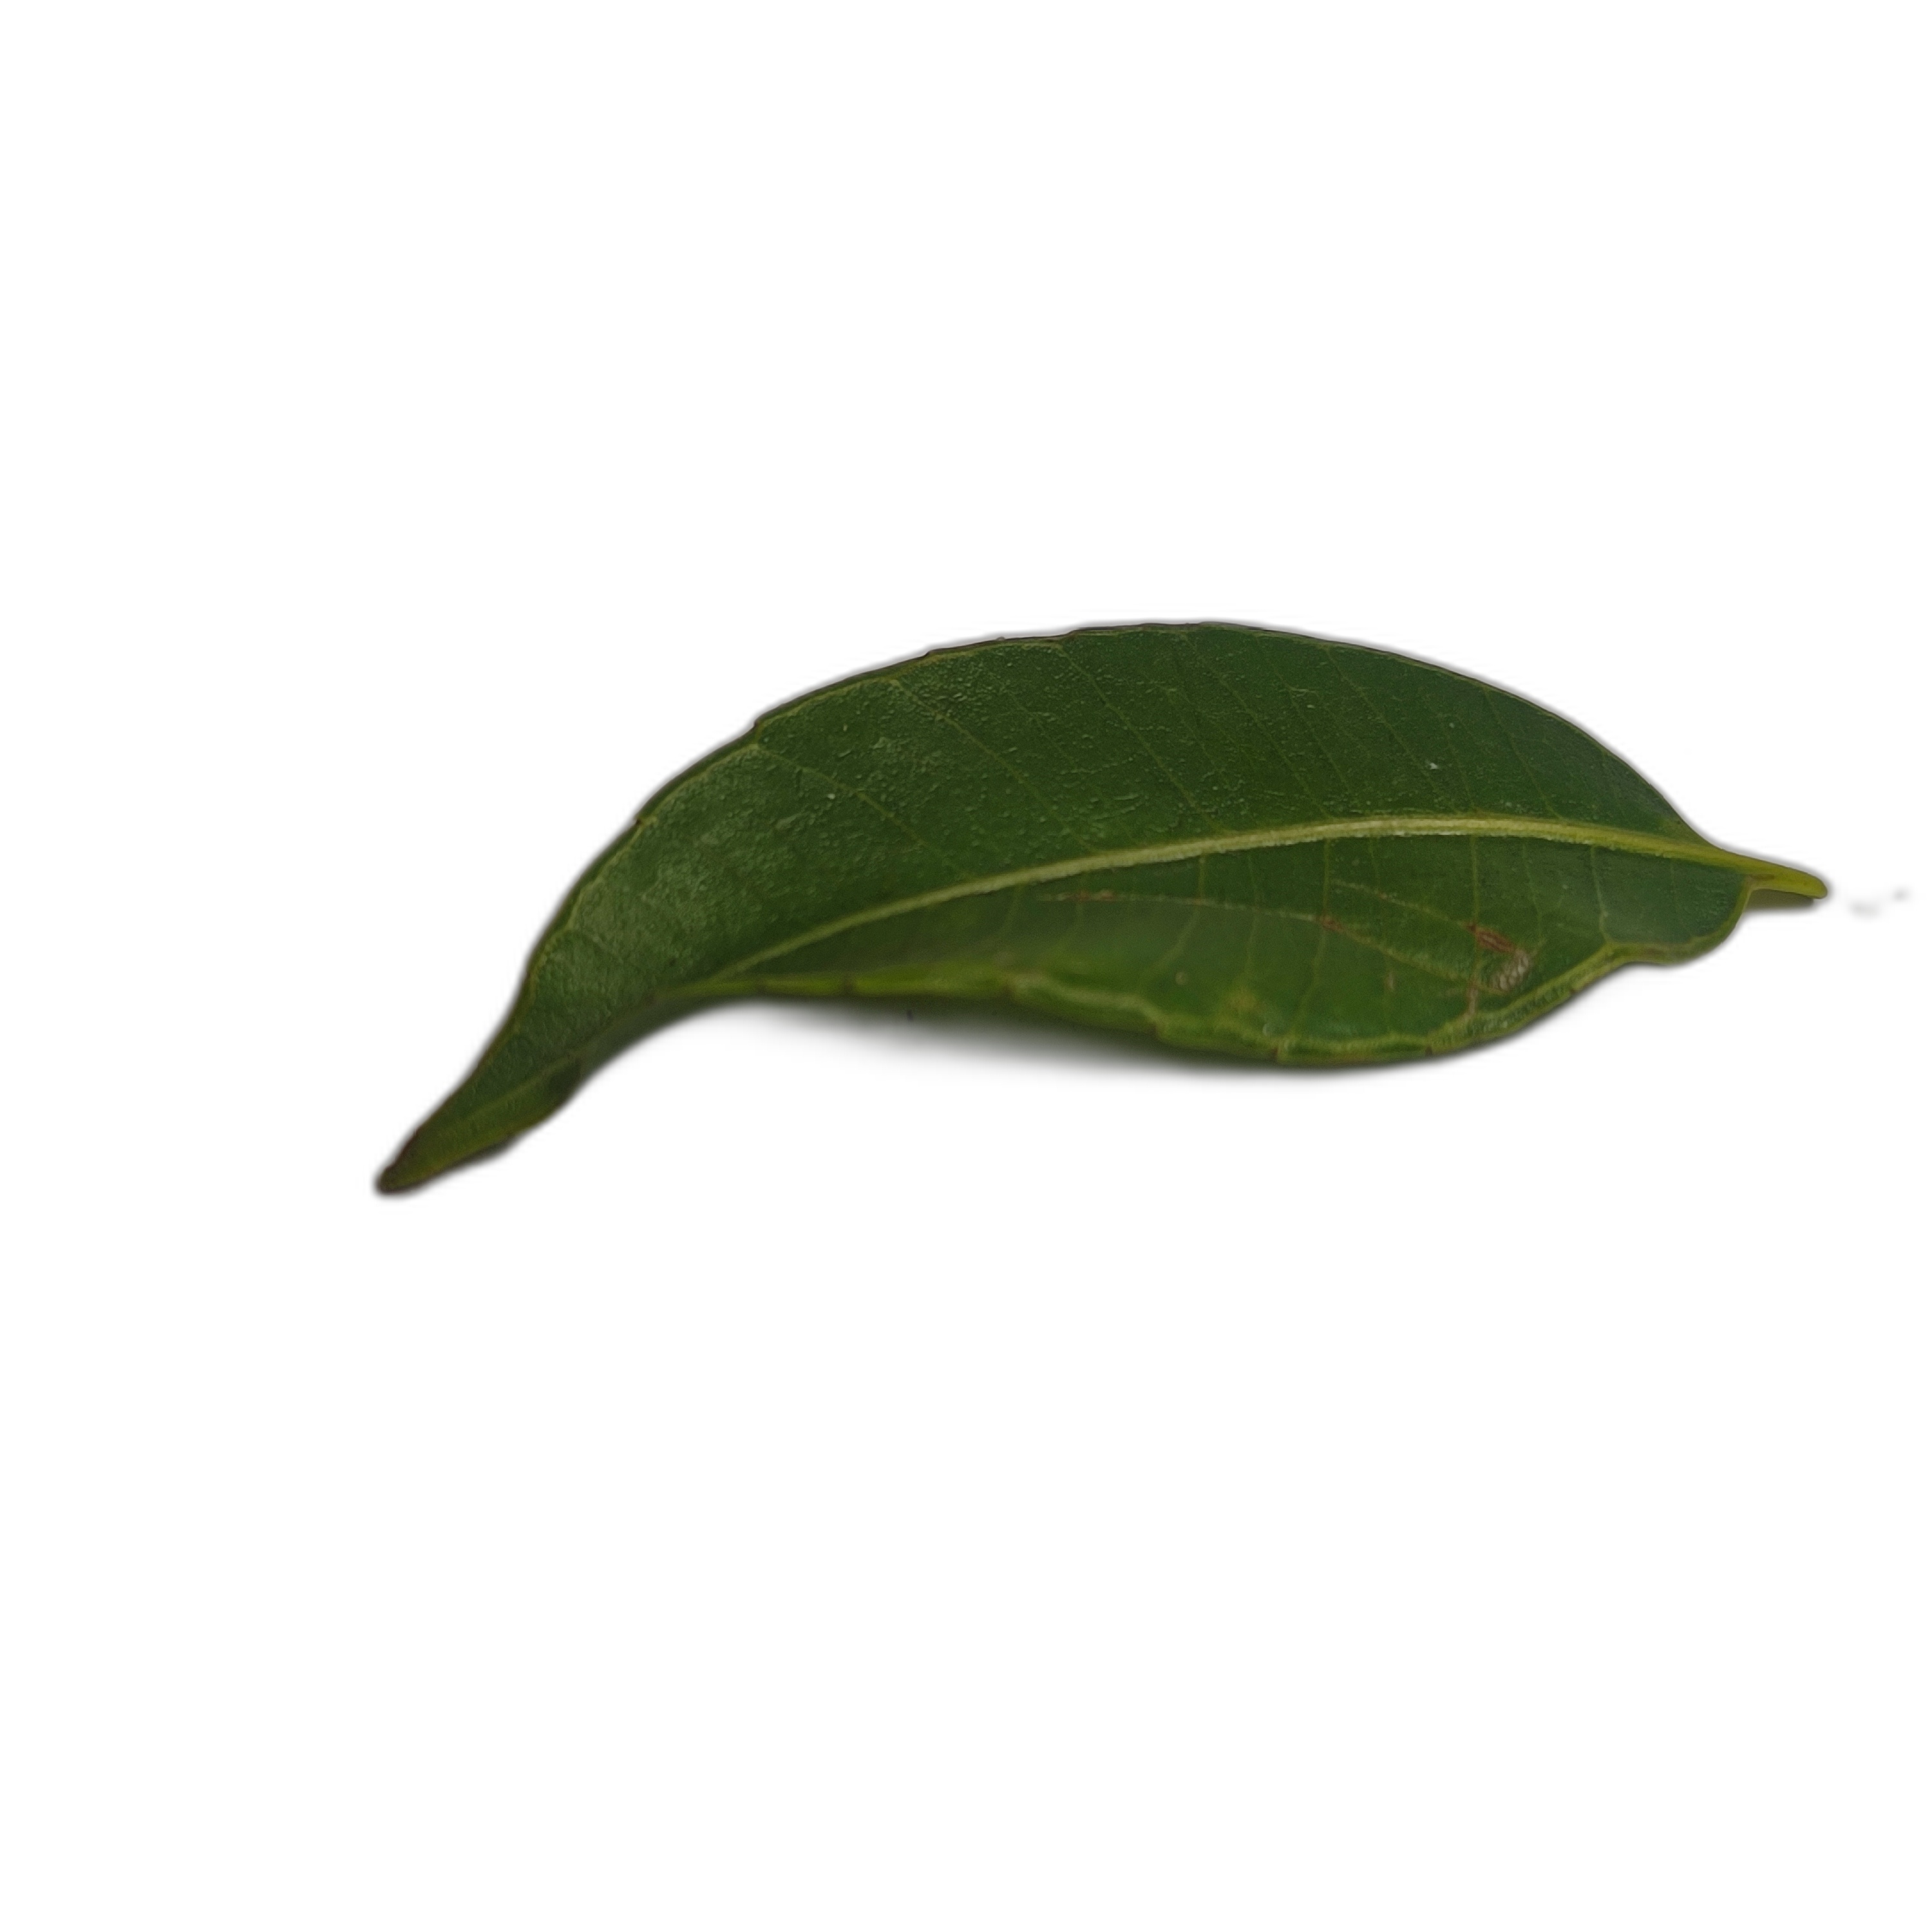
Label: healthy